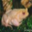
Label: frog